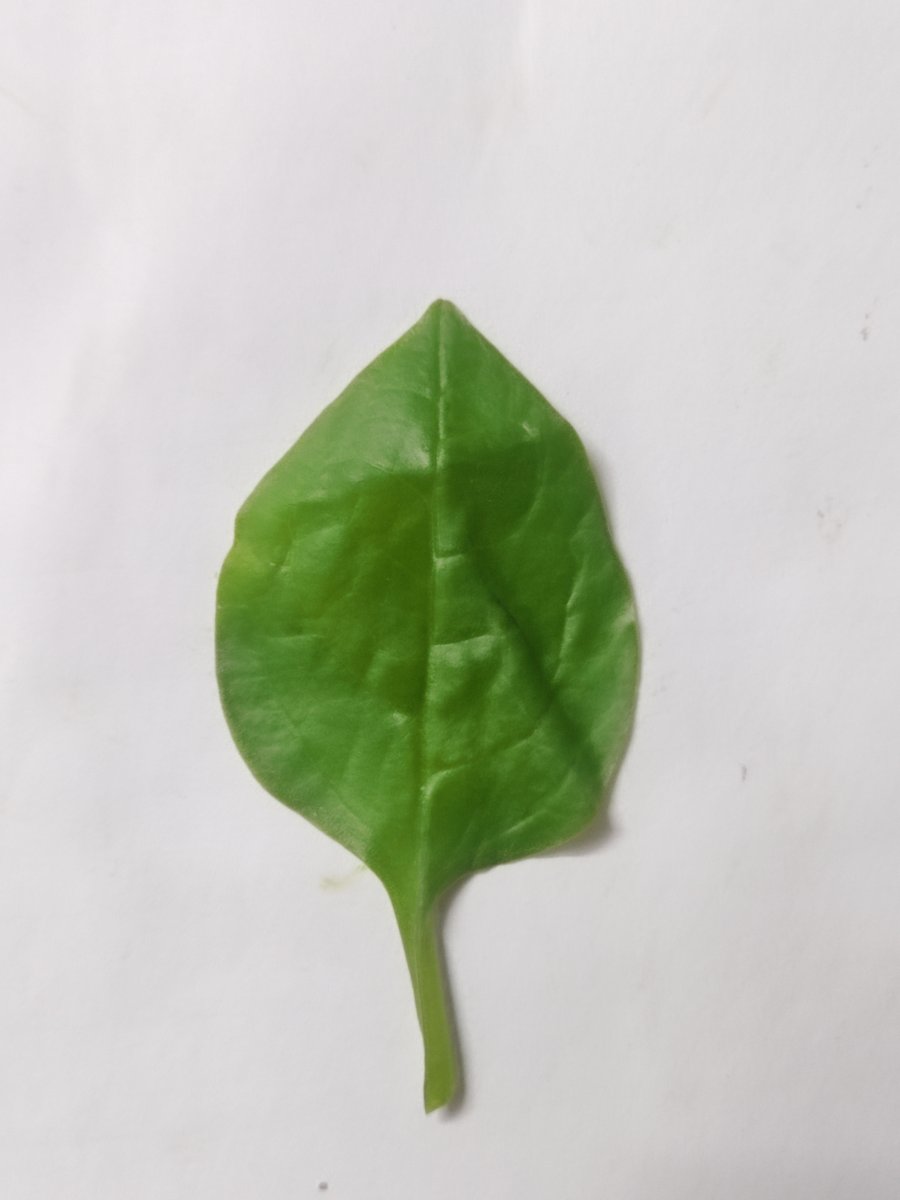
Label: Healthy-Leaf